Indonesian Basketball League

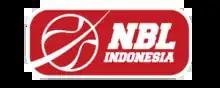
NBL Indonesia logo

All participating club representatives also asked PT DBL Indonesia to manage and to operate the league. Previously, DBL Indonesia was considered to be successful in managing the Development Basketball League (DBL), the largest student basketball league in Indonesia, which in 2010 had expanded to 21 cities in Indonesia, followed by around 25,000 players and officials.